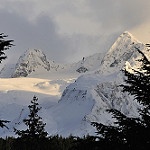
Label: mountain